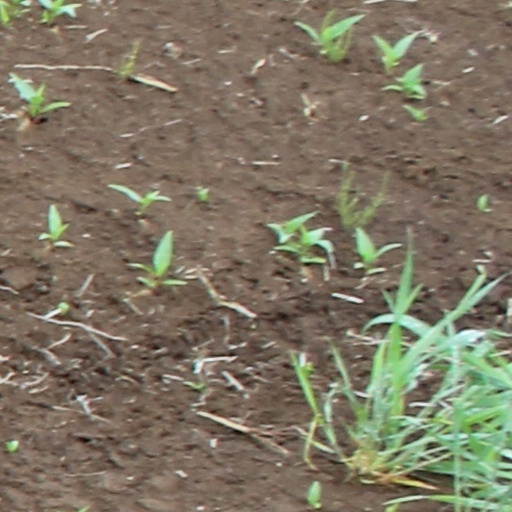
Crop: wheat